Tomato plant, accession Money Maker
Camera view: bottom (45 deg); turntable rotation: 210 degrees
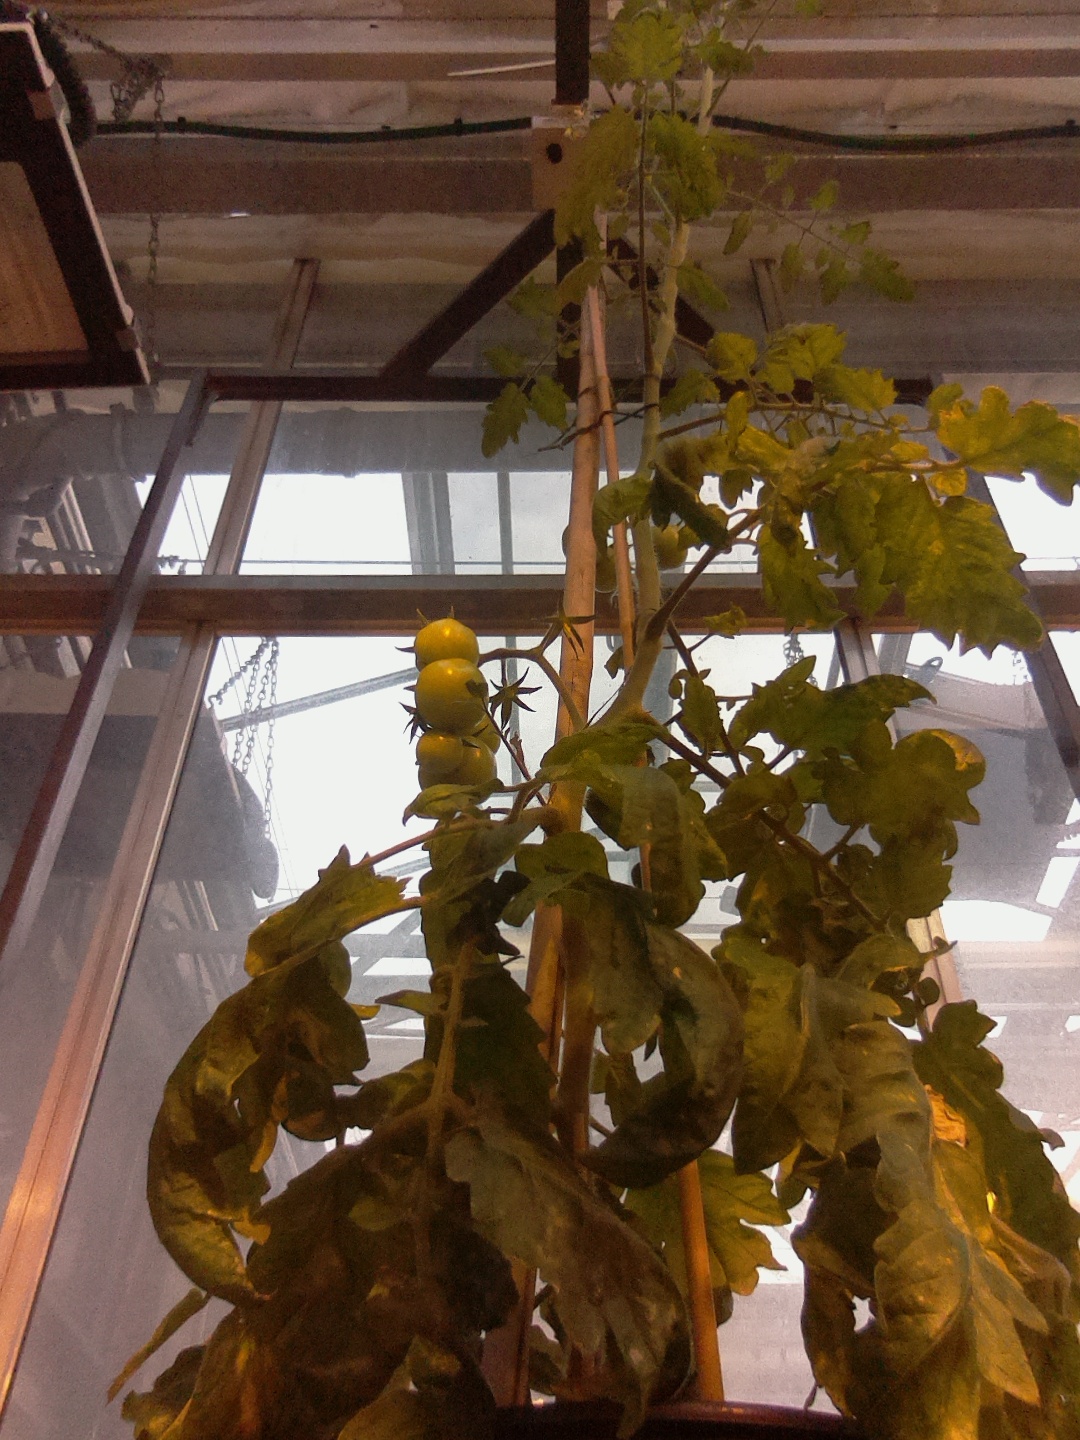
BBCH growth stage 75: 50%-60% of final fruit size